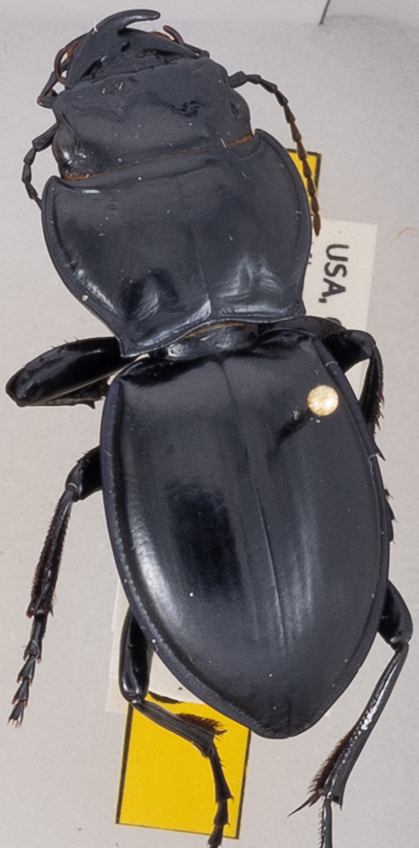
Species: Pasimachus californicus
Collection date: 2019-06-26
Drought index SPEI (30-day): -0.072
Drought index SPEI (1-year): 2.09
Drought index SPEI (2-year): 1.69